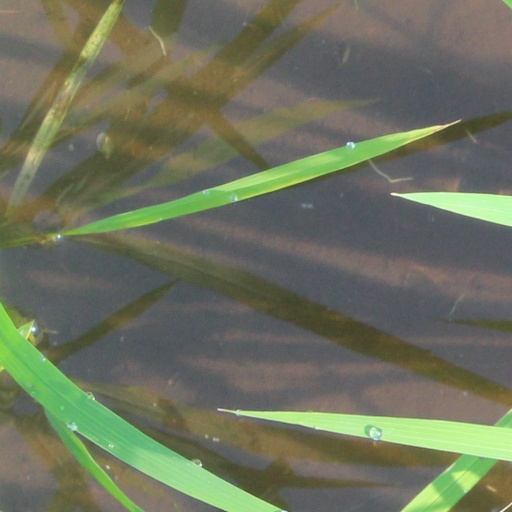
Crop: rice